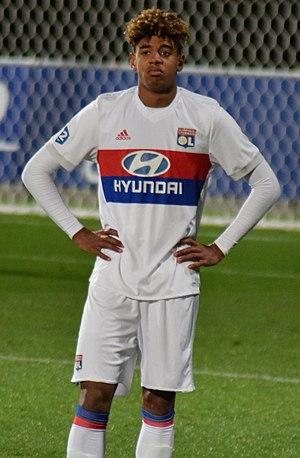
Willem Geubbels, né le 16 août 2001 à Villeurbanne, est un footballeur français qui joue au poste d'attaquant pour l'AS Monaco en Ligue 1.